Tonic Trouble

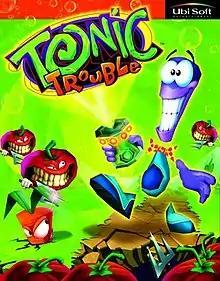
PC cover art

Tonic Trouble is a 1999 action-adventure game developed by Ubi Soft Montreal and published by Ubi Soft. The game follows janitor Ed, who drops a container of unidentified fluid from his spaceship to Earth, transforming the planet into a mutated version of itself. Drunkard Grögh drinks from the container and is granted powers that lead him to conquer Earth. Assuming the role of Ed, the player is tasked with solving puzzles and defeating enemies to acquire the tools to conquer Grögh and repossess the container to create an antidote.